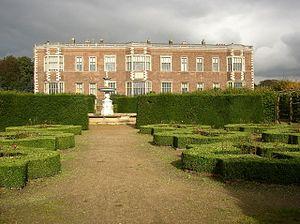
Cette liste des musées du West Yorkshire, Angleterre contient des musées qui sont définis dans ce contexte comme des institutions qui recueillent et soignent des objets d'intérêt culturel, artistique, scientifique ou historique. leurs collections ou expositions connexes disponibles pour la consultation publique. Sont également inclus les galeries d'art à but non lucratif et les galeries d'art universitaires. Les musées virtuels ne sont pas inclus.